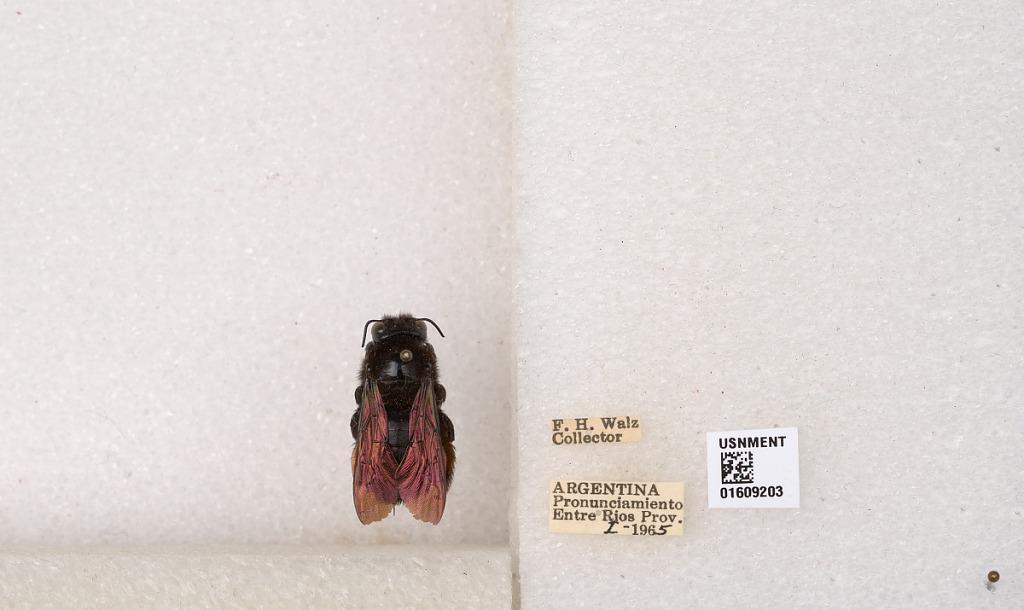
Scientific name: Xylocopa (Stenoxylocopa) artifex Smith
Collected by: F. Walz
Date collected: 1965-1-1
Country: Argentina
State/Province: Entre Rios
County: Departamento de Uruguay
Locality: Pronunciamiento
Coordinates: -32.3452, -58.4404